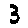
Label: 3